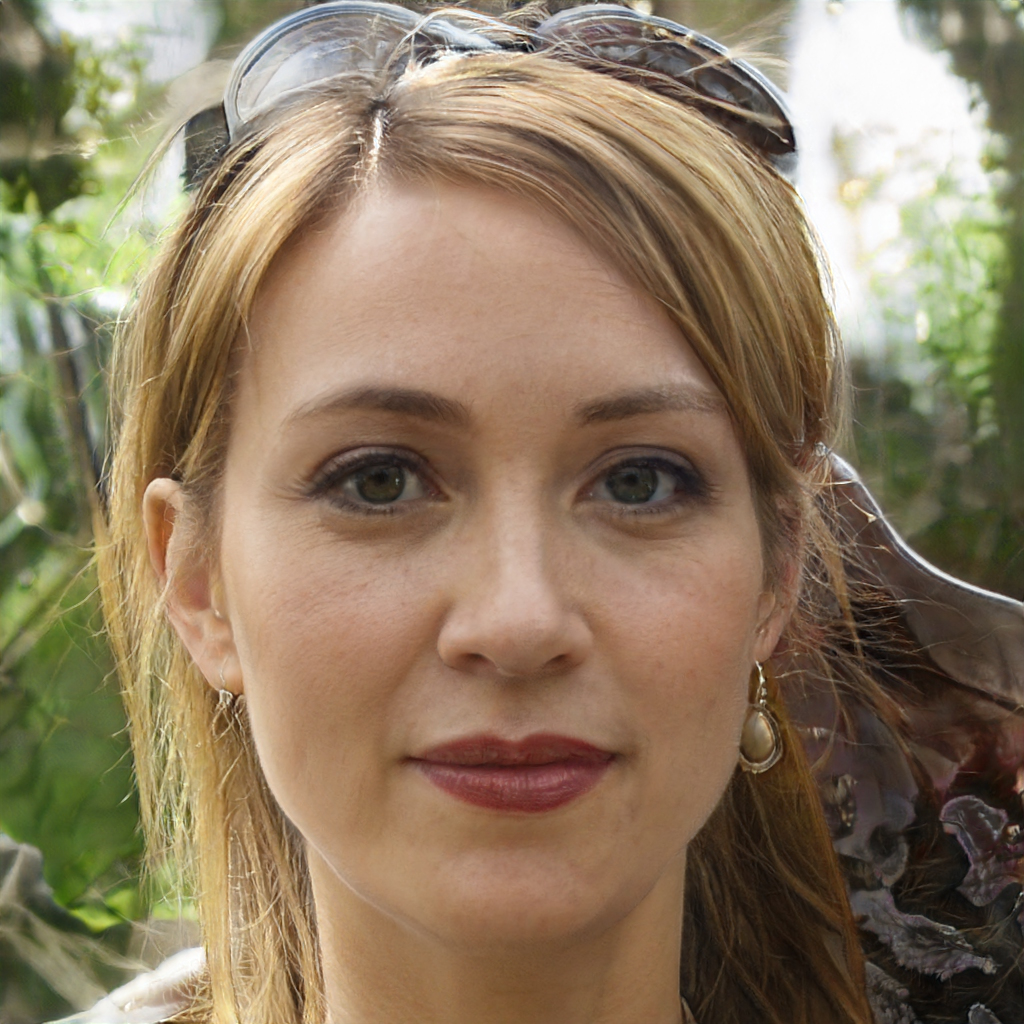
Gender: Female